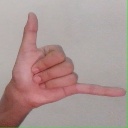
अक्षर: द